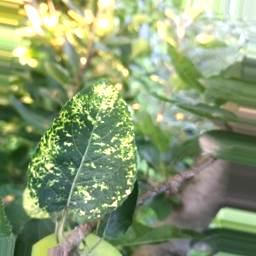
Label: Apple_Mosaic